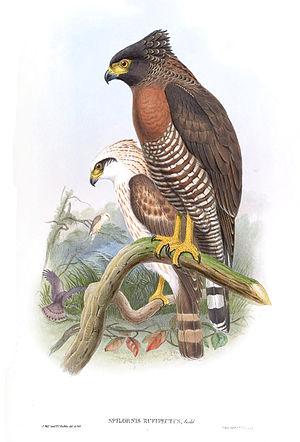
Serpentaire des Célèbes (Spilornis rufipectus)
Le Serpentaire des Célèbes est une espèce d'oiseaux de la famille des Accipitridae.